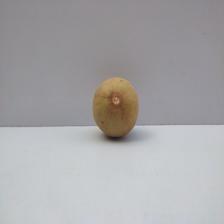
Size: Medium